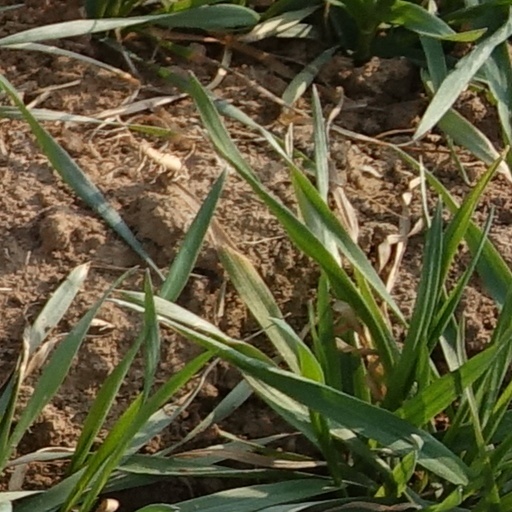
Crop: wheat